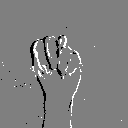
ASL letter: n